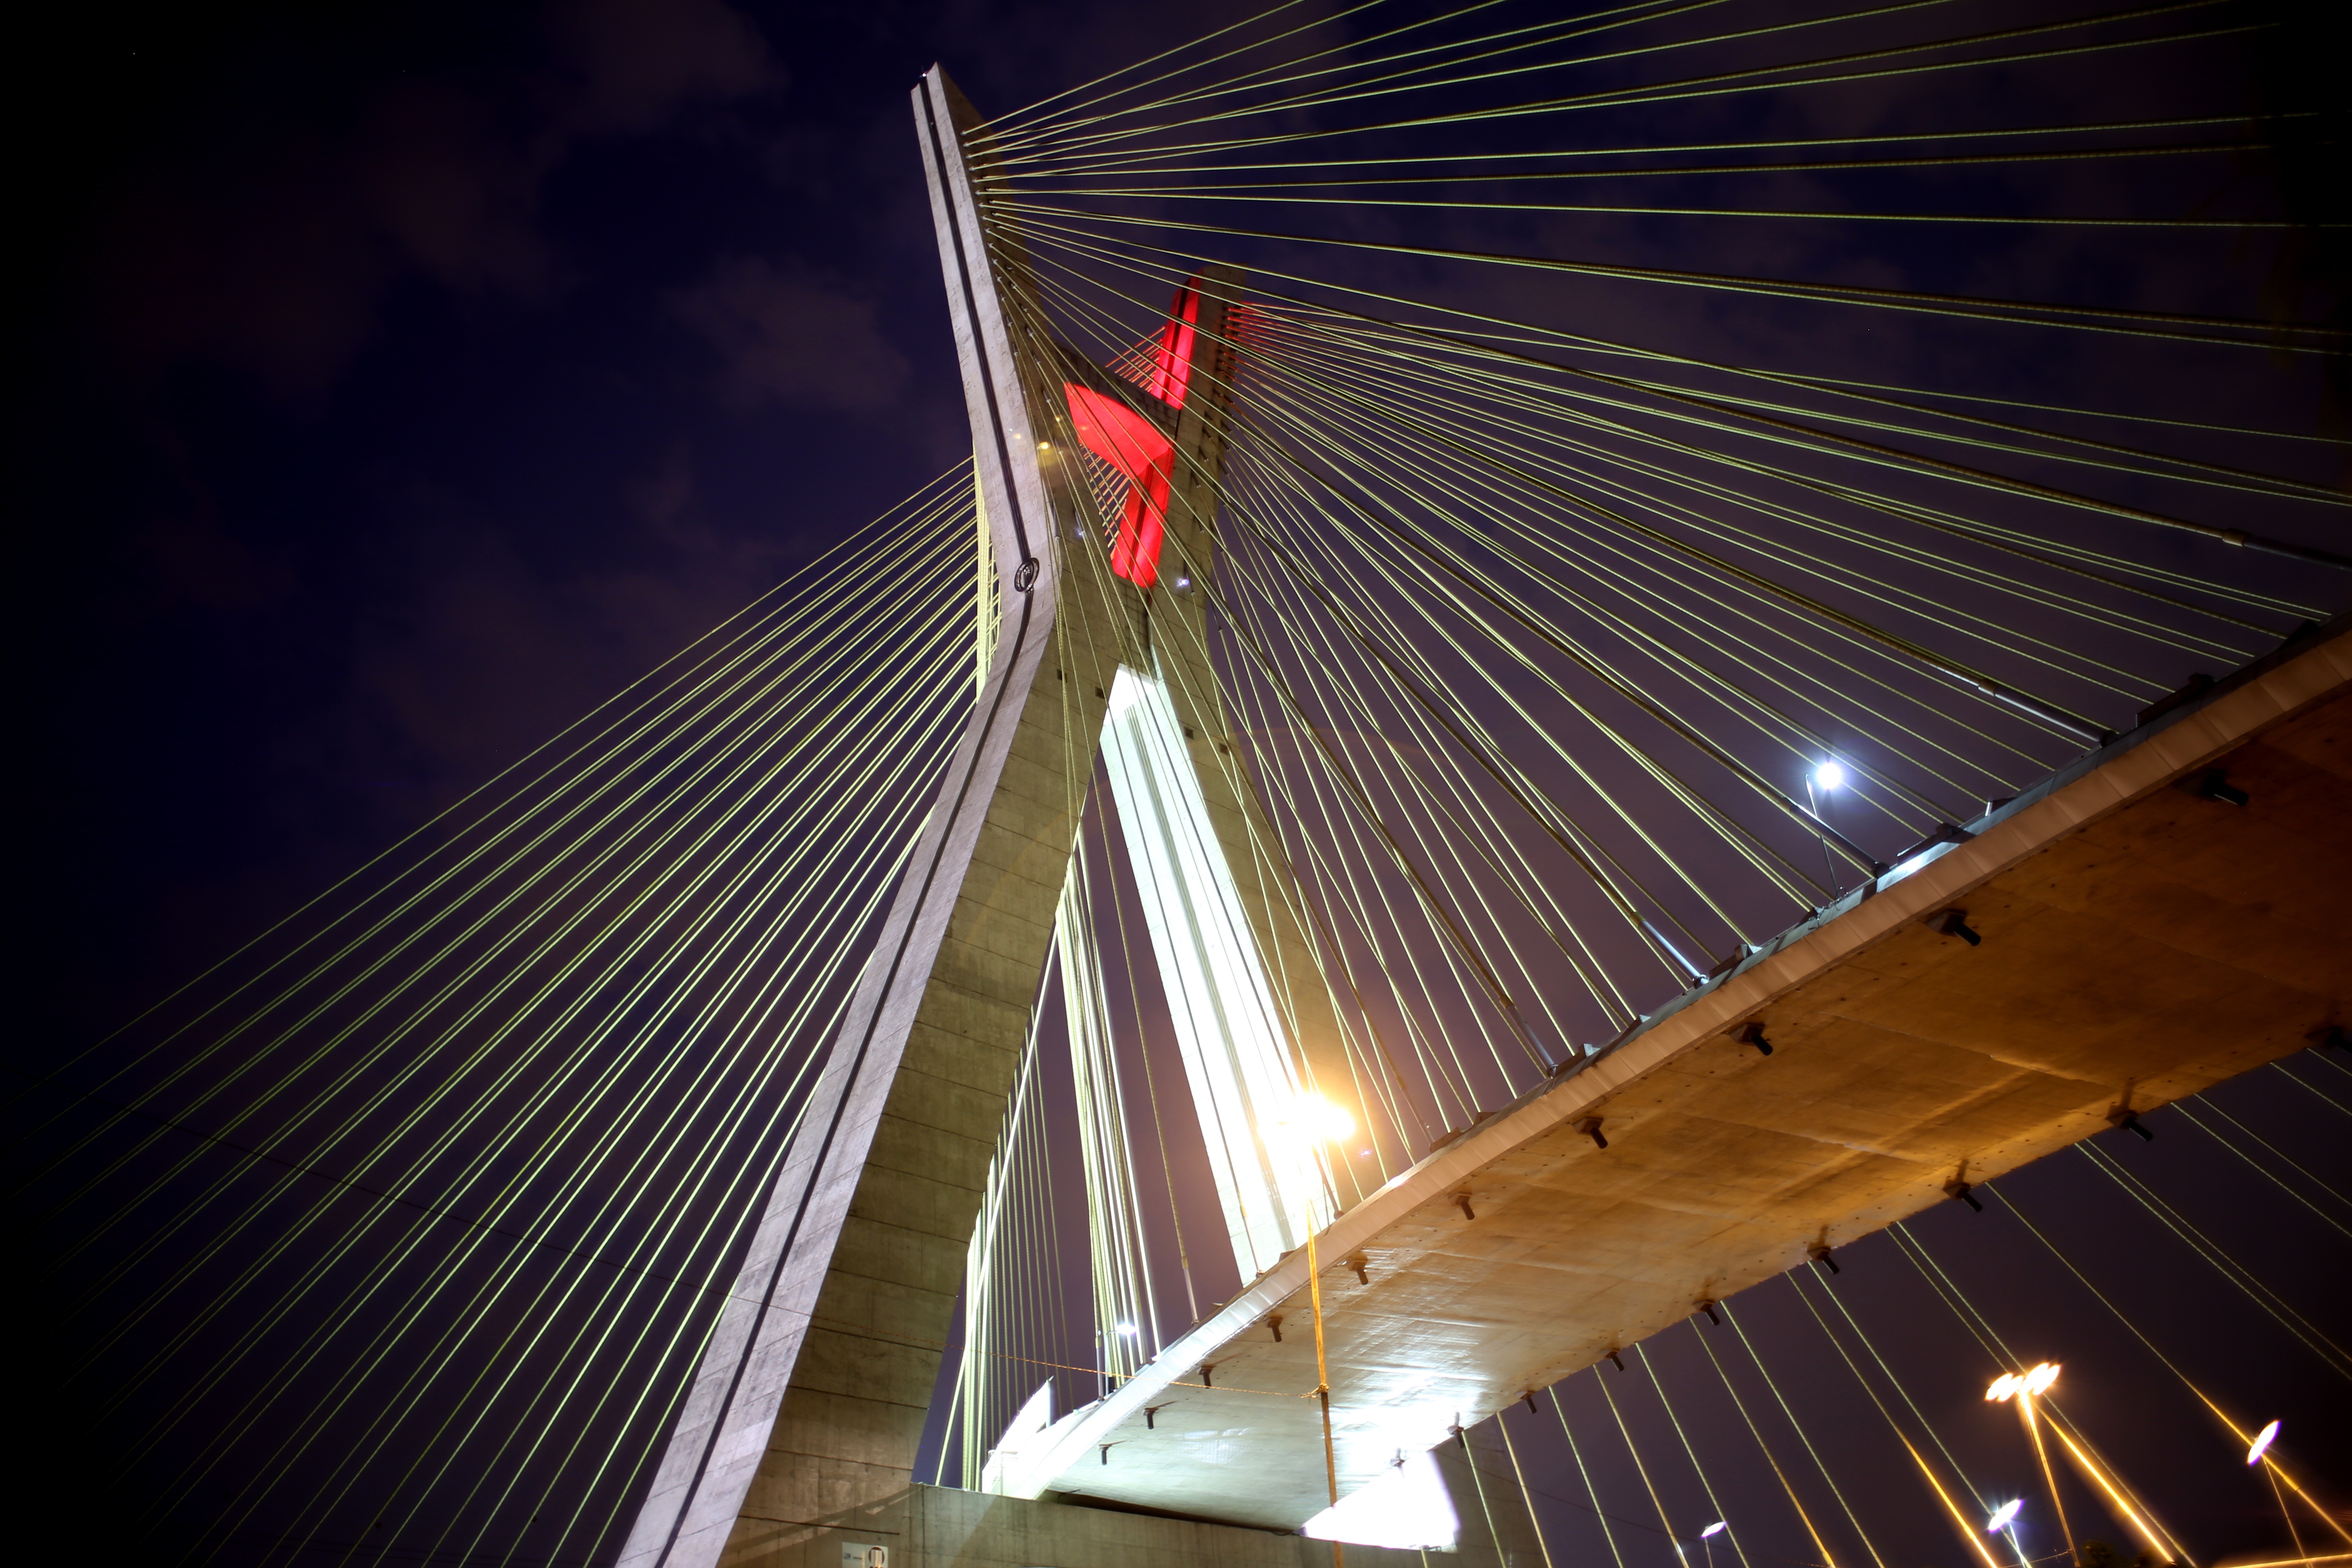
light, architecture, bridge, night, sunlight, highway, urban, line, modern architecture, lights, symmetry, postcard, brazil, shape, s o paulo, cable stayed bridge, daylighting, suspended on cables